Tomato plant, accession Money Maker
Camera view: horizontal (90 deg, fisheye); turntable rotation: 30 degrees
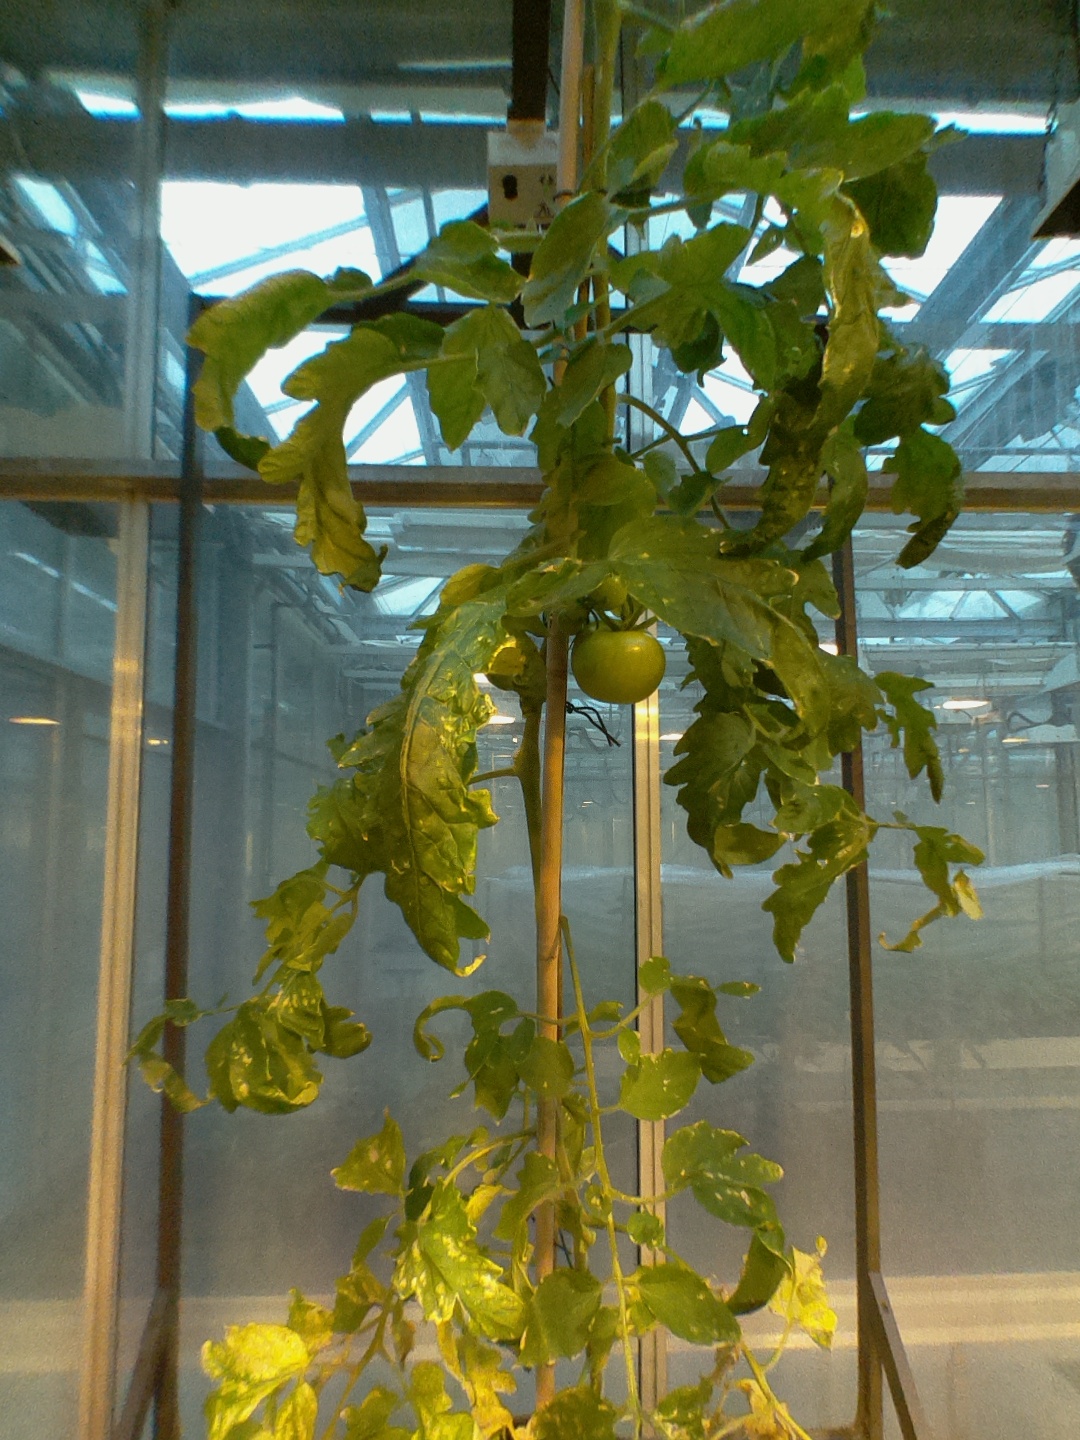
BBCH growth stage 77: 70%-80% of final fruit size